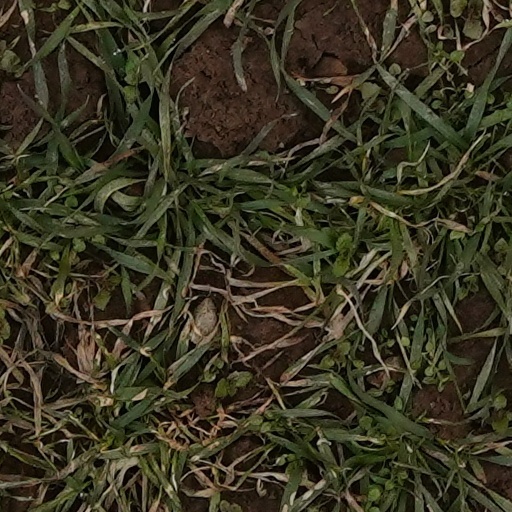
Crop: wheat